Brian Whelan

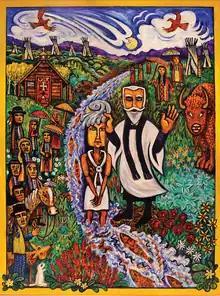
“Servant of God” by Brian Whelan, one of thirteen paintings on the life of Rev. Dr. John Roberts, 2022/2023

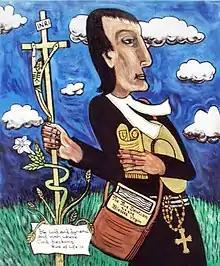
Louis de Montfort (24" x 20"), painted by artist Brian Whelan c. 2003

Later years in England were devoted to exhibiting his works throughout England (St Edmundsbury Cathedral, Norwich Cathedral, St Benedict's Abbey) and internationally (Spain, China, United States) and writing books.